Maximilian II, Holy Roman Emperor

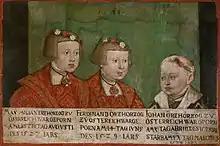
Maximilian and his younger brothers Ferdinand II and John, painting by Jakob Seisenegger, 1539

Having spent his childhood years at his father's court in Innsbruck, Tyrol, Maximilian was educated principally in Italy. Among his teachers were humanist scholars like Kaspar Ursinus Velius and Georg Tannstetter. He also came in contact with the Lutheran teaching and early on corresponded with the Protestant prince Augustus of Saxony. From the age of 17, he gained some experience of warfare during the Italian War campaign of his uncle Charles V against King Francis I of France in 1544, and also during the Schmalkaldic War. Upon Charles' victory in the 1547 Battle of Mühlberg, Maximilian put in a good word for the Schmalkaldic leaders, Elector John Frederick I, Elector of Saxony and Philip I, Landgrave of Hesse, and soon began to take part in Imperial business.